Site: saxony
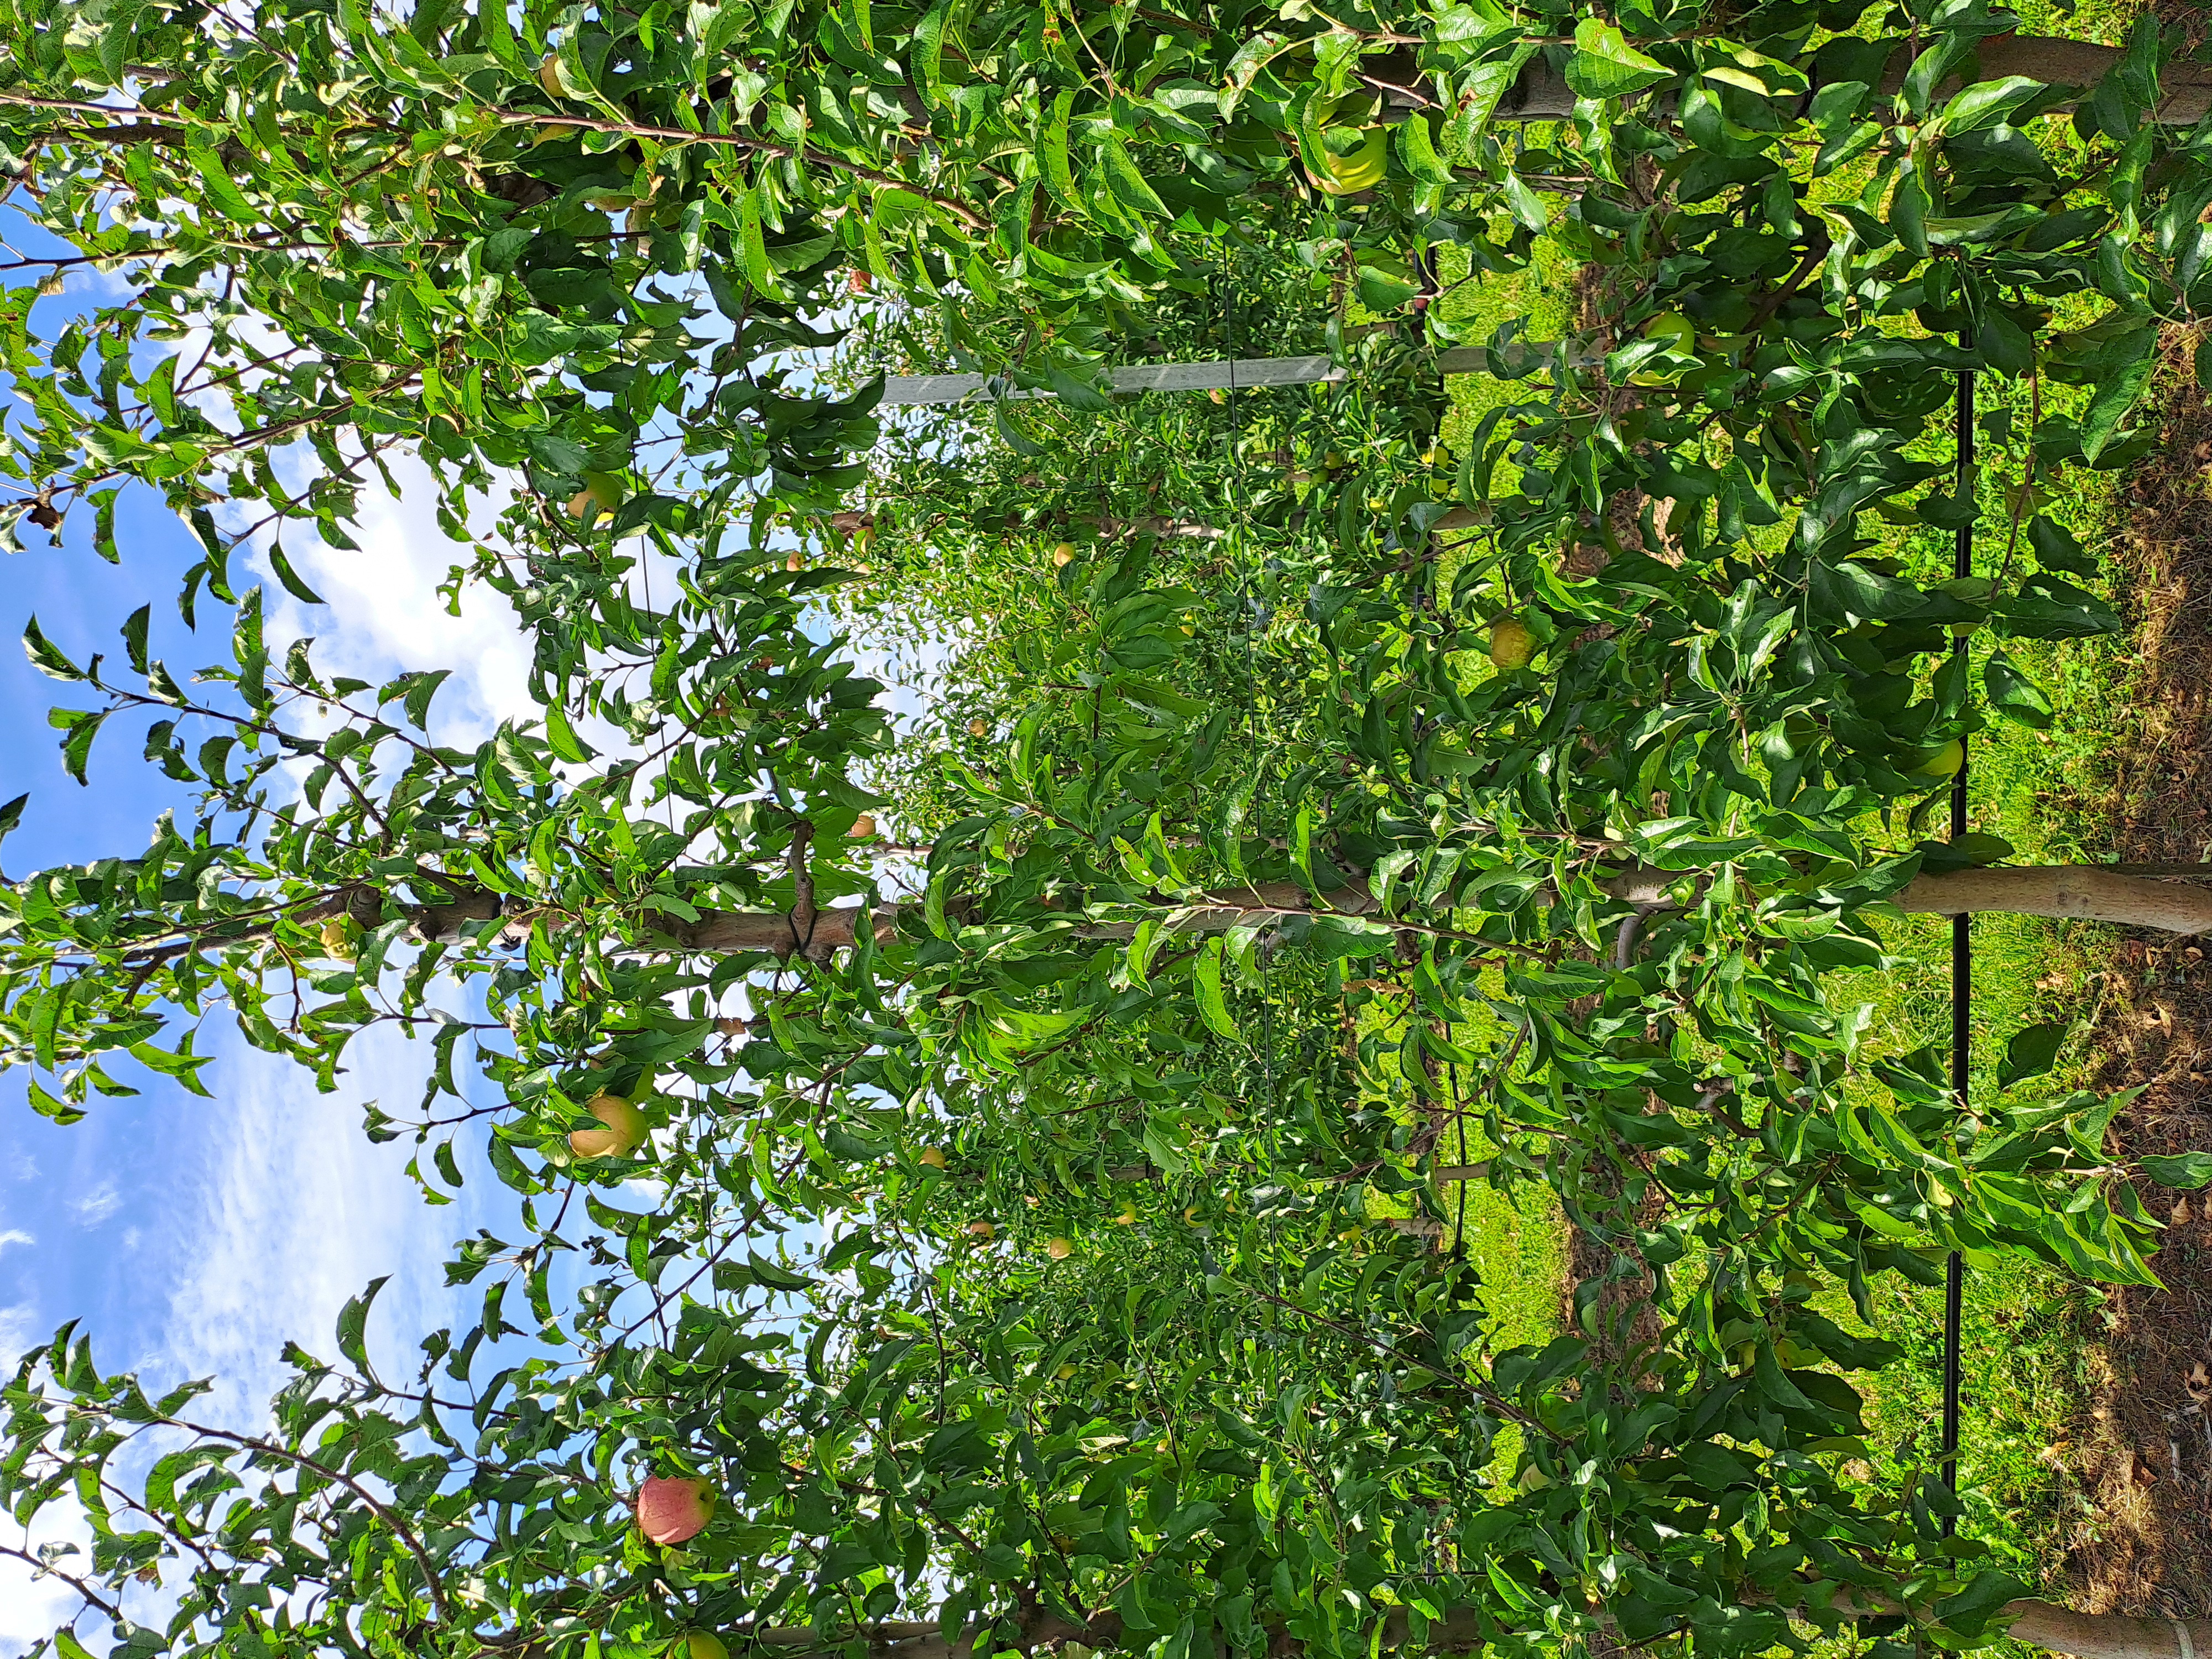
Growth stage (BBCH 85): Maturity of fruit and seed